Randal L. Schwartz

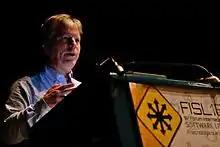
Schwartz giving a talk at FISL 16

In July 1995, Schwartz was prosecuted in the case of "State of Oregon vs. Randal Schwartz", which dealt with compromised computer security during his time as a system administrator for Intel. In the process of performing penetration testing, he cracked a number of passwords on Intel's systems. Schwartz was originally convicted on three felony counts, with one reduced to a misdemeanor, but on February 1, 2007, his arrest and conviction records were sealed through an official expungement, and he is legally no longer a felon.